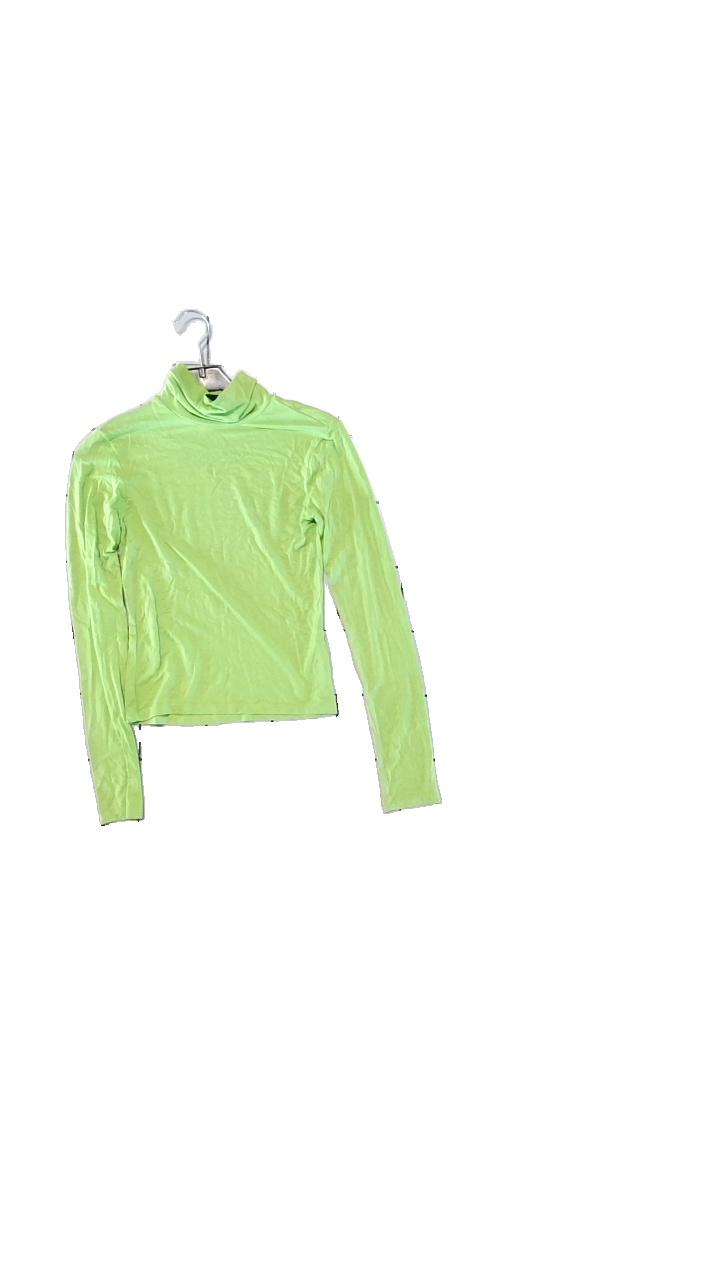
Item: Top (Ladies)
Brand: Gina Tricot
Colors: Green
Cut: Regular, Turtle neck, Tight
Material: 95% Viscose, 5% Elastane
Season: All
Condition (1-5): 4
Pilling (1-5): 4
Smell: Minor
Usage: Reuse
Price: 50-100